Carrick-on-Suir railway station

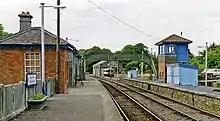
The station in 1993

Passenger statistics are compiled by the National Transport Authority. The passenger decline is due to unreliable timetables.